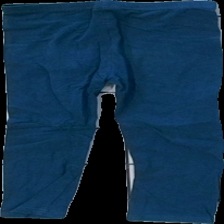
View: back
Type: Tights
Category: Children
Brand: Not in the list
Brand text on label: zebralino
Colors: Blue
Material: 100% cotton
Cut: Regular
Size: 116
Season: All
Damage location: bottom left
Damage 2 location: middle right
Damage 3 location: bottom right
Price range: <50
Recommended usage: Reuse
Description: blå tights